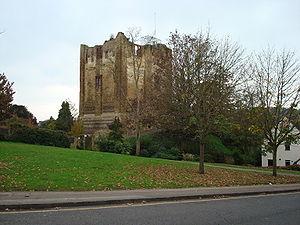
Guildford est une ville du sud de l'Angleterre, dans le Surrey. C'est le siège des administrations du district de Guildford et de la région Angleterre du Sud-Est. Guildford est une ville ancienne, comme en témoignent son château du XIIᵉ siècle et ses musées. Son district, dont elle est le chef-lieu, compte 137 183 habitants d'après le recensement de 2011.